Arkansas Highway 261

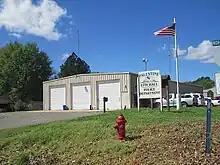
Palestine City Hall is located along Highway 261 near the northern terminus

Highway 261 begins at Highway 259 at South Plains, an unincorporated community in northwest Lee County. The highway runs east across flat fields used for row crops to an intersection with Highway 121 at Holub Crossing. The highway turns north, continuing through sparsely populated agricultural areas, including the unincorporated community Gill, before crossing into St. Francis County.